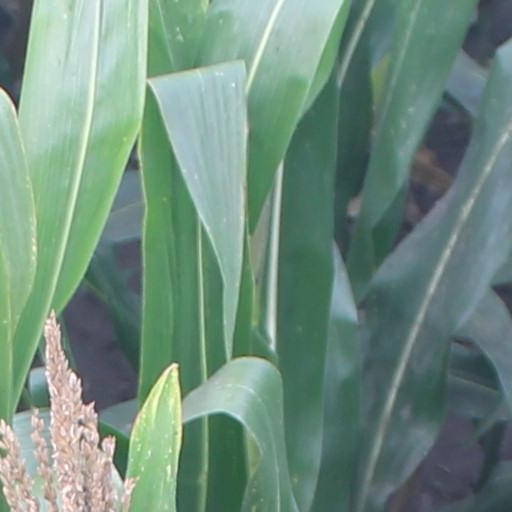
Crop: maize; corn